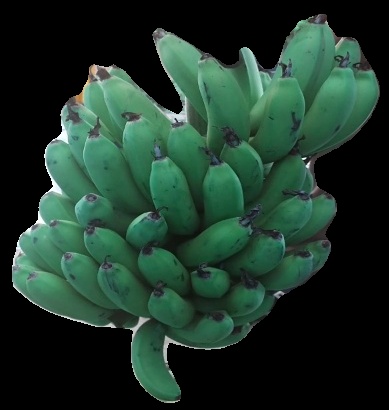
Variety: pachbale
Grade: grade2